Peter Wells (athlete)

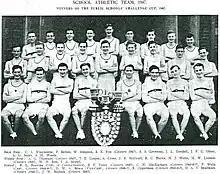
Queen Elizabeth's School athletics team, 1947

"English Native Records" were defined by the AAA in 1928 as performances made in England or Wales by athletes born in England or Wales. This was superseded in 1960 by "AAA National Records" – performances made in England or Wales by athletes born in England or Wales, or by bona fide members of clubs under the jurisdiction of the AAA whose fathers were born in England or Wales.